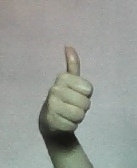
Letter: aleff